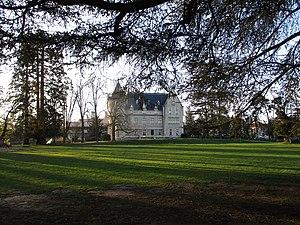
Institut Paul Bocuse
L'Institut Paul Bocuse est une école hôtelière internationale de management, des métiers de l'hôtellerie, de la restauration gastronomique, et des arts culinaires, d'Écully dans le Grand Lyon. Il tire son nom du chef cuisinier lyonnais Paul Bocuse qui l'a cofondé en 1990 avec Gérard Pélisson
Paul Bocuse, né le 11 février 1926 et mort le 20 janvier 2018 dans son Auberge du Pont de Collonges, à Collonges-au-Mont-d'Or, près de Lyon, est un chef cuisinier français.